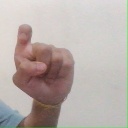
अक्षर: इ